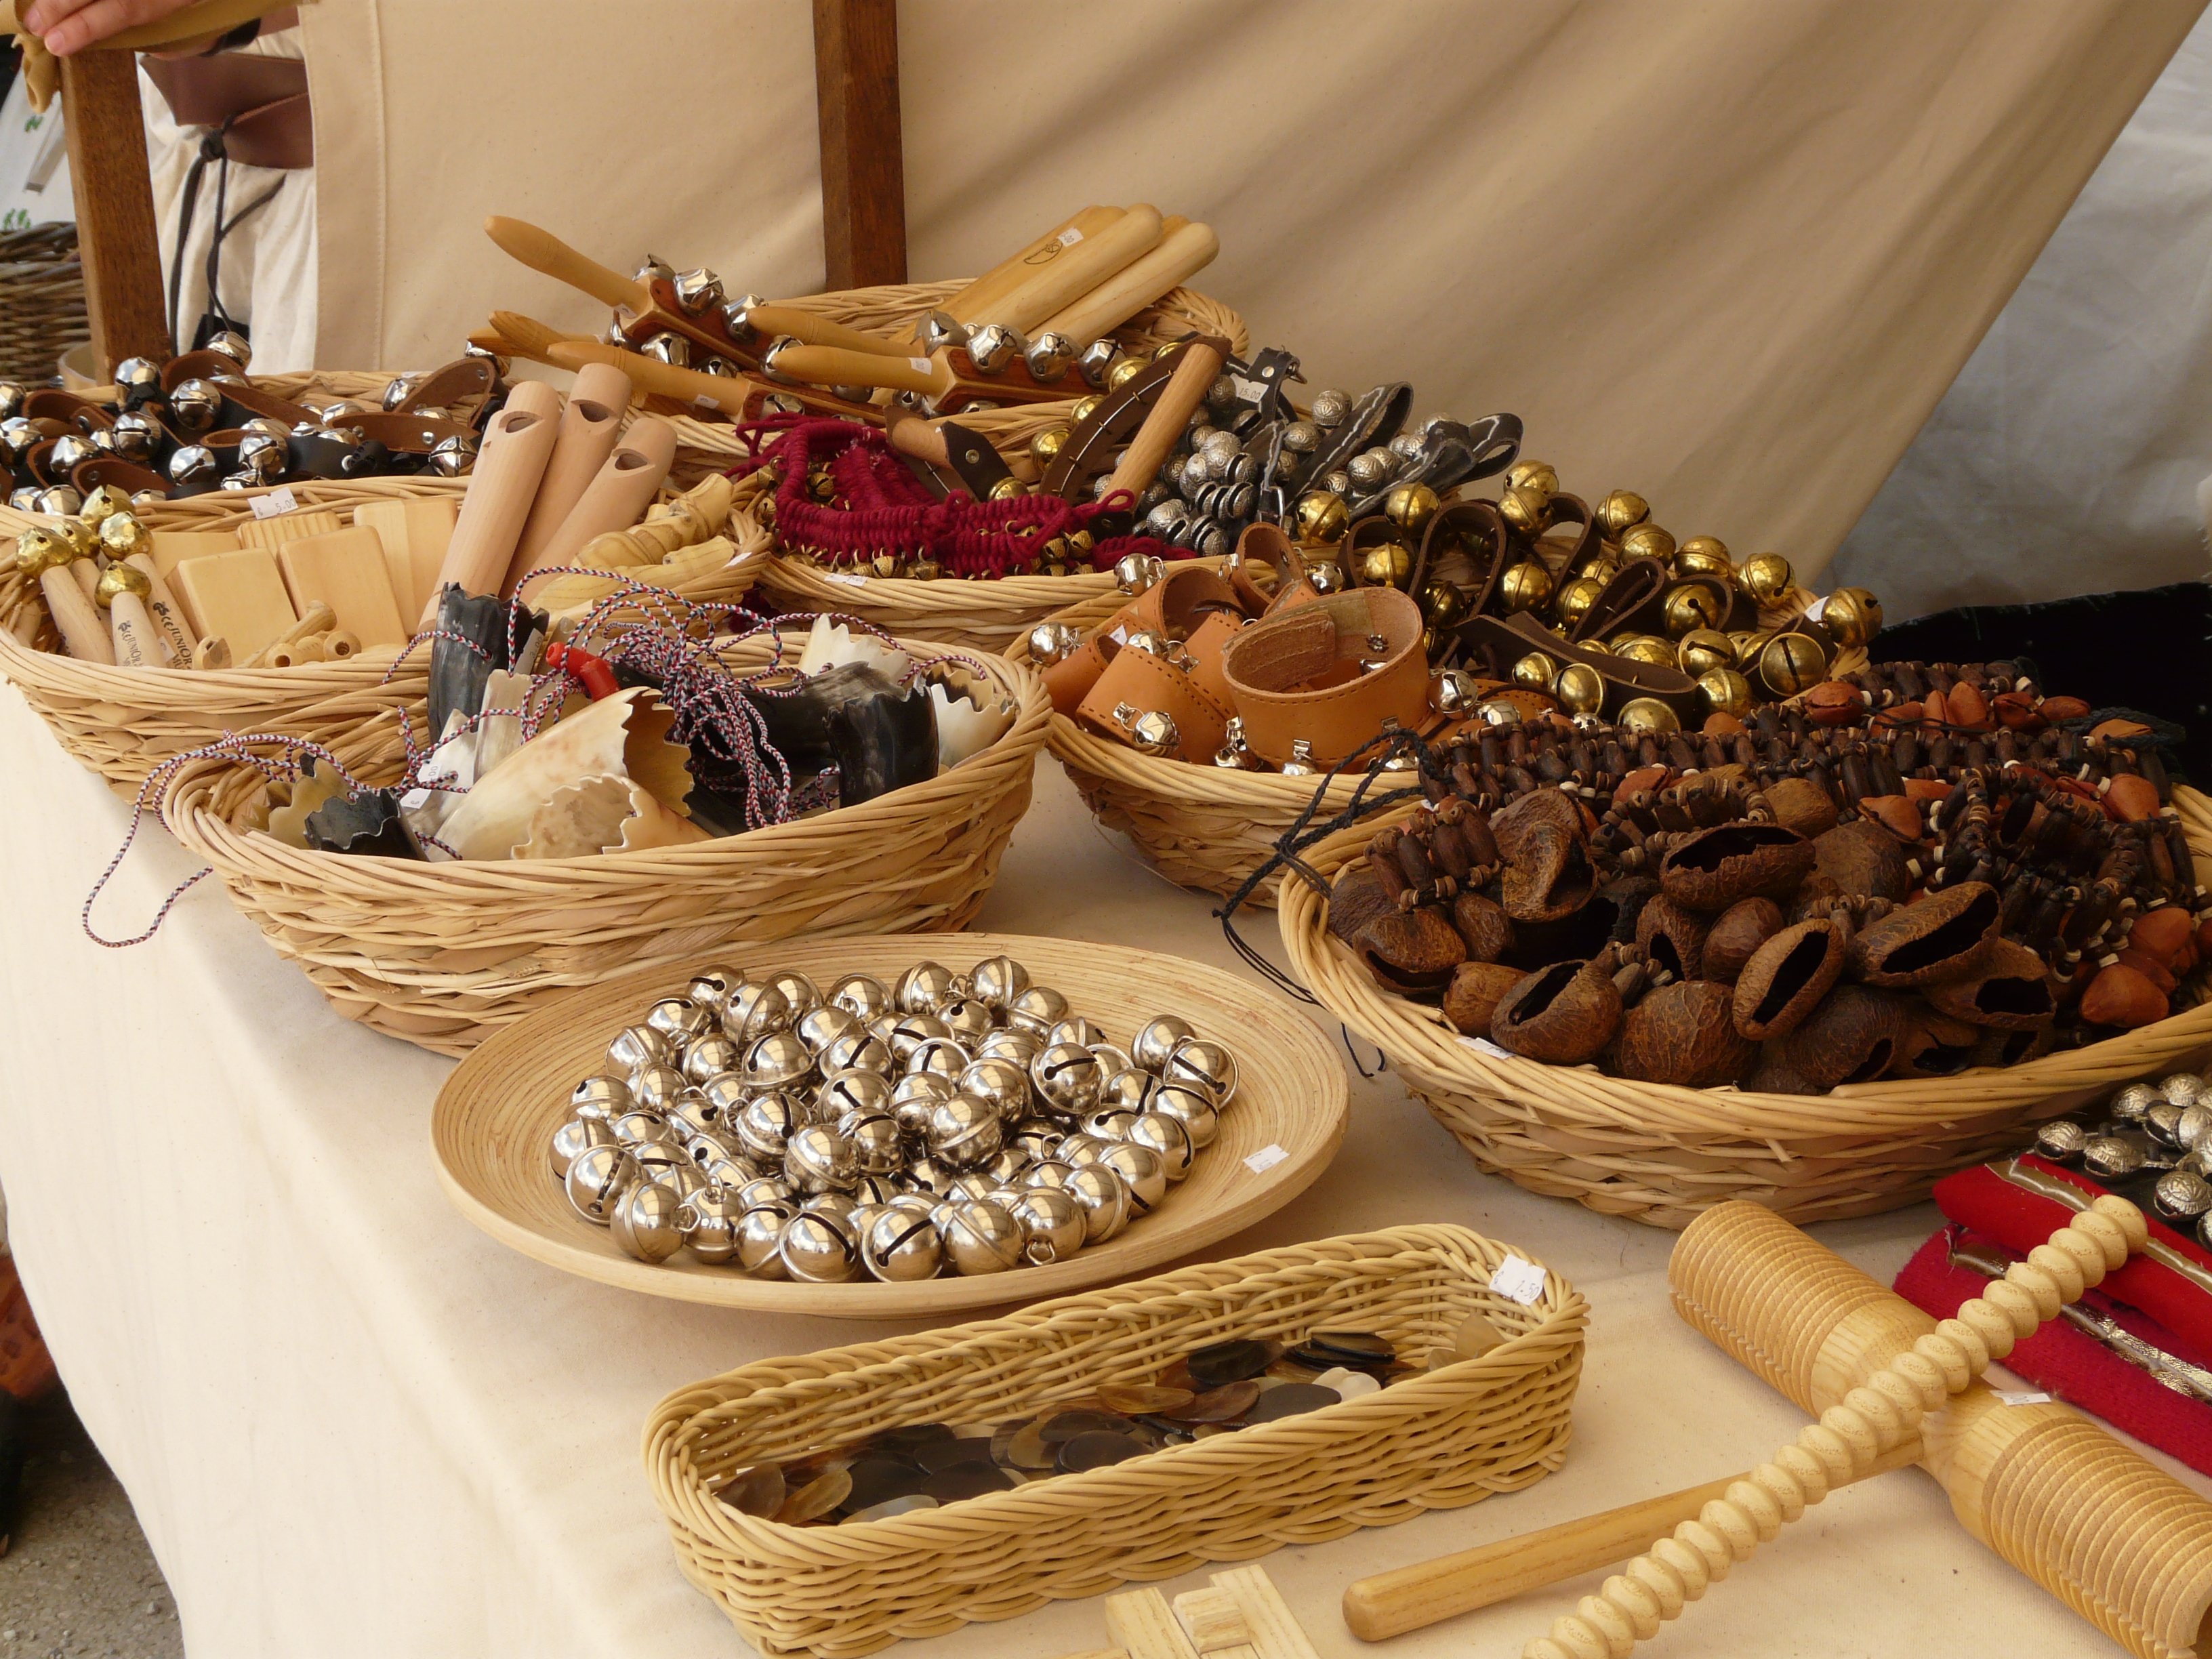
bell, meal, food, basket, baking, dessert, stand, sale, middle ages, flavor, clamp, medieval market